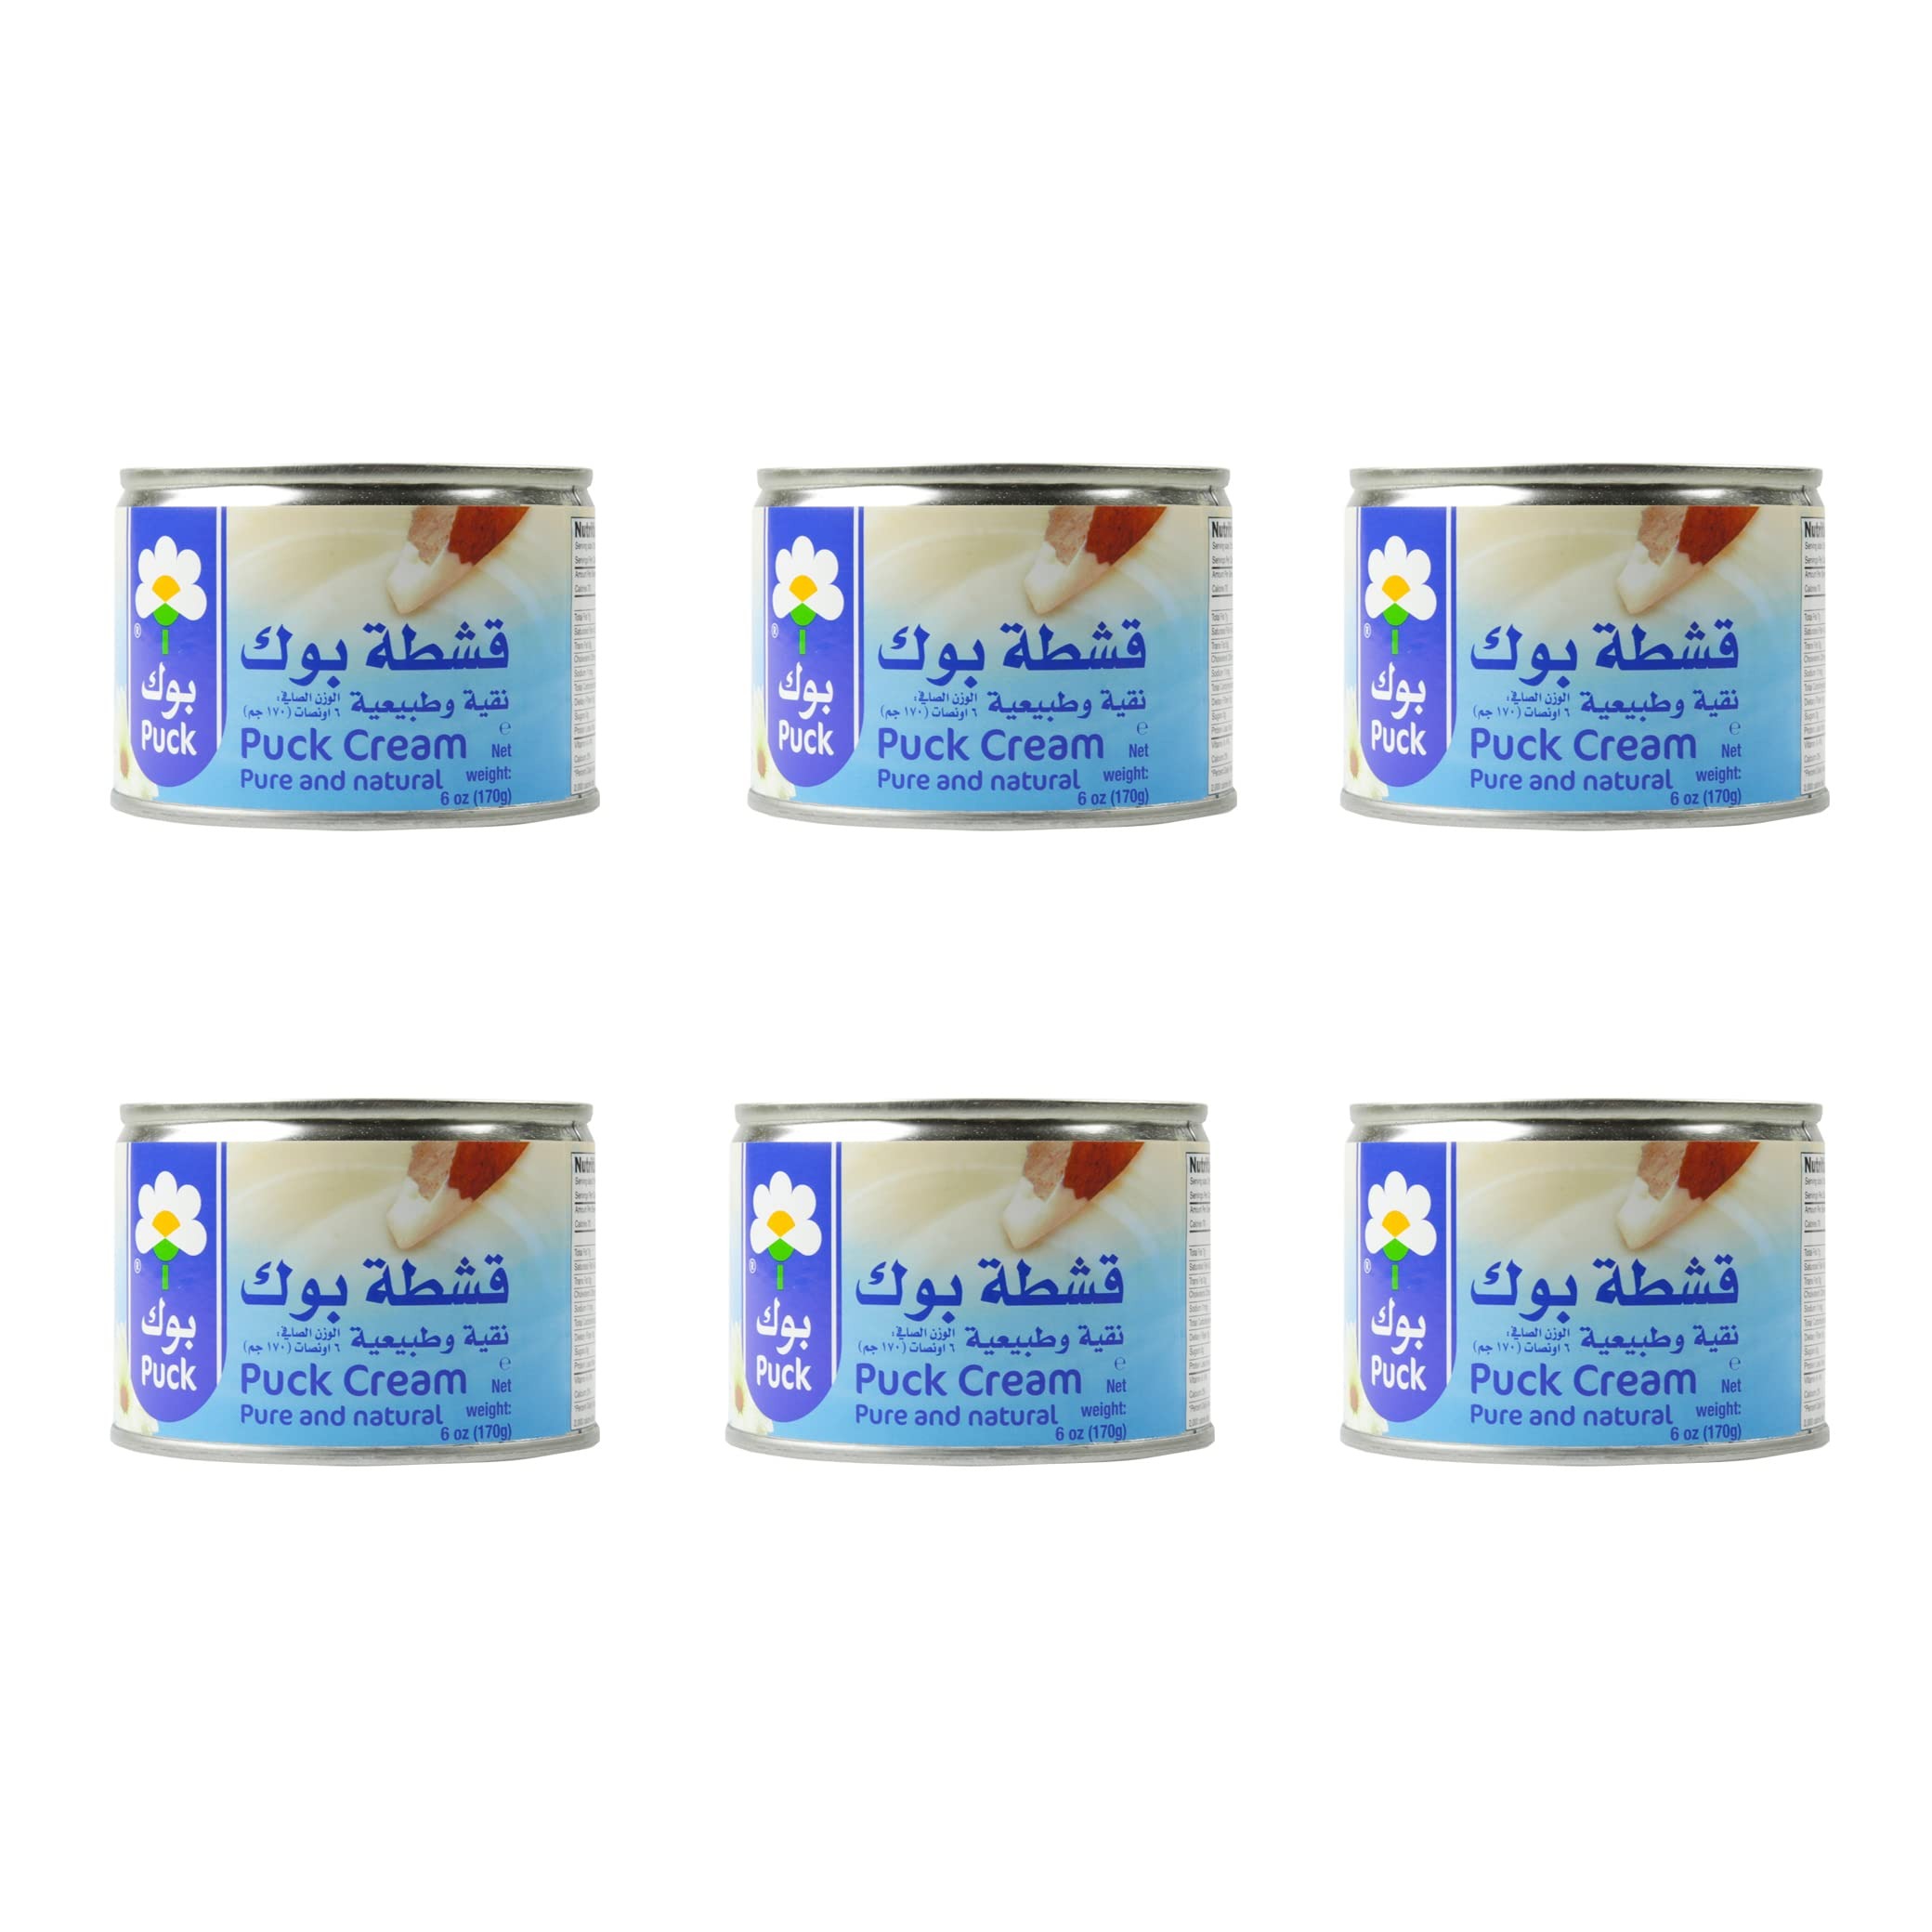
Item Name: Puck Pure and Natural Cream, Fresh N Creamy, Great for Savory and Sweet Dishes, 6oz (Pack of 6)
Bullet Point 1: Puck Cream is made of fresh cow’s milk with vegetable oils added as thickeners to give it its signature richness.
Bullet Point 2: Perfect for use in desserts, dips, and many other Middle Eastern and Mediterranean recipes.
Bullet Point 3: Enjoy right out of the can mixed with honey for a quick snack.
Bullet Point 4: Comparable to heavy cream- a good substitute when making creamy pasta sauces, pudding, or as a topping.
Bullet Point 5: More cost effective than heavy cream and has a long shelf life so you can be creative with recipes. Refrigerate after opening.
Bullet Point 6: Unit count type: Ounce
Value: 36.0
Unit: Ounce

Price: 41.57